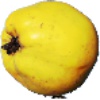
Label: quince